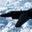
Label: airplane